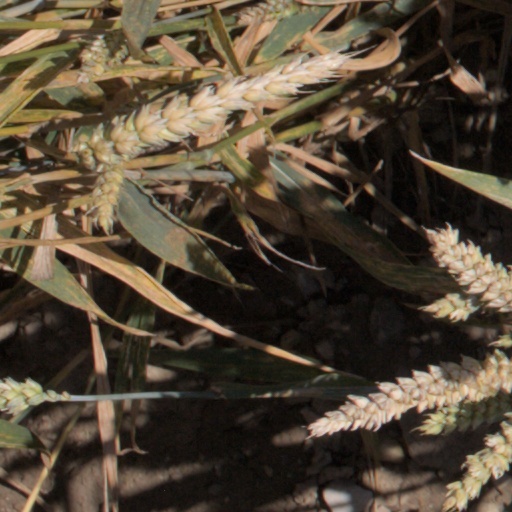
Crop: wheat